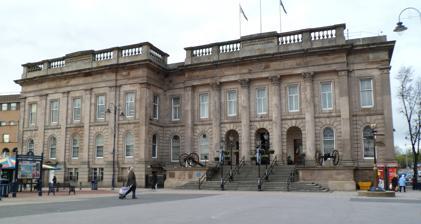
Building: Ashton Town Hall
Country: United Kingdom
Year built: 1840
Municipal building in Ashton, Greater Manchester, England For the building near Wigan, see Ashton-in-Makerfield Town Hall . Ashton Town Hall Ashton Town Hall Location Ashton-under-Lyne , Tameside , England Coordinates 53°29′23″N 2°05′37″W / 53.4898°N 2.0935°W / 53.4898; -2.0935 Built 1840 Architect William Young and Charles Lee Architectural style(s) Neoclassical style Website www .tameside .gov .uk /museumsgalleries /mom / Listed Building – Grade II Designated 12 January 1967 Reference no. 1067995 Shown in Greater Manchester Ashton Town Hall is a public building on Katherine Street in Ashton-under-Lyne , Greater Manchester , England. It is a Grade II listed building . History The building, which was designed by Charles Lee in the Neoclassical style , was completed in 1840. The design involved a symmetrical main frontage with seven bays facing onto Katherine Street; the central section of five bays featured three round headed openings on the ground floor; there were sash windows on the first floor and four full-height Corinthian order columns supporting an entablature bearing the words "Erected AD MDCCCXL" (Erected 1840). Extended to the west in a similar style in 1878 by William Young , the hall was intended to provide areas for administrative purposes and public functions. A public library was established in the building in 1881 but removed to the new technical school in 1894. Two Russian guns, which had been captured during the Crimean War , were installed outside the town hall in 1858. These guns were removed and melted down for materials during the Second World War . The town hall was the headquarters of Ashton-under-Lyne municipal borough but ceased to be the local seat of government when Tameside Metropolitan Borough Council was formed in 1974. The vacant building became the home of the Museum of the Manchester Regiment, which had previously been based at Ladysmith Barracks , in 1987. Items on display related to the Manchester Regiment including six Victoria Crosses that had been awarded to former members of the regiment. In 2002 two Turkish guns, which had been captured by the 2nd Battalion, the Royal Welch Fusiliers serving as part of the Cretan International Force at Candia in Crete in 1897 in the aftermath of the Greco-Turkish War , were moved from Hightown Barracks in Wrexham and installed outside the town hall to replace the Russian Guns. The Prince of Wales visited the recently refurbished Ladysmith Gallery at the museum in November 2002. The museum closed in 2016 so that redevelopment works could be undertaken. Following delays with the main redevelopment works, following the collapse of the contractor, Carillion , the council approved urgent repair works to the parapet and roof of the building in January 2020. See also Listed buildings in Ashton-under-Lyne References